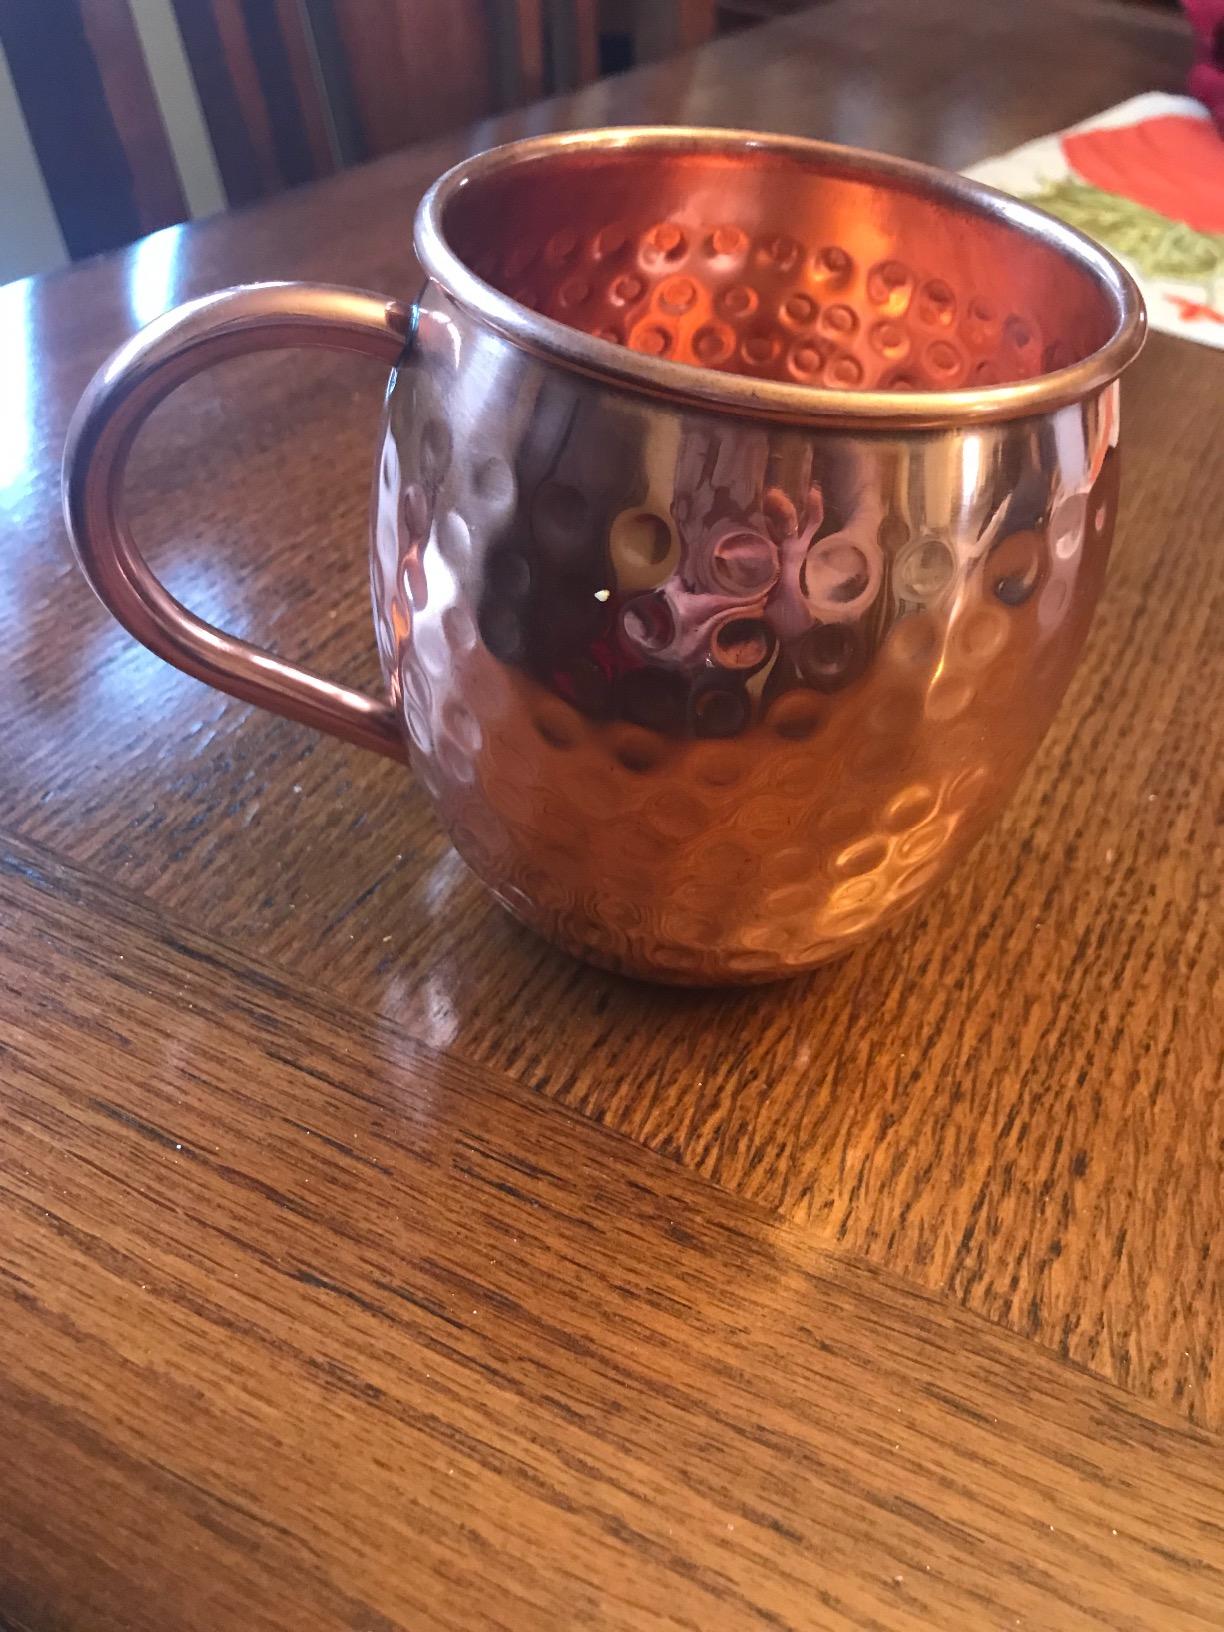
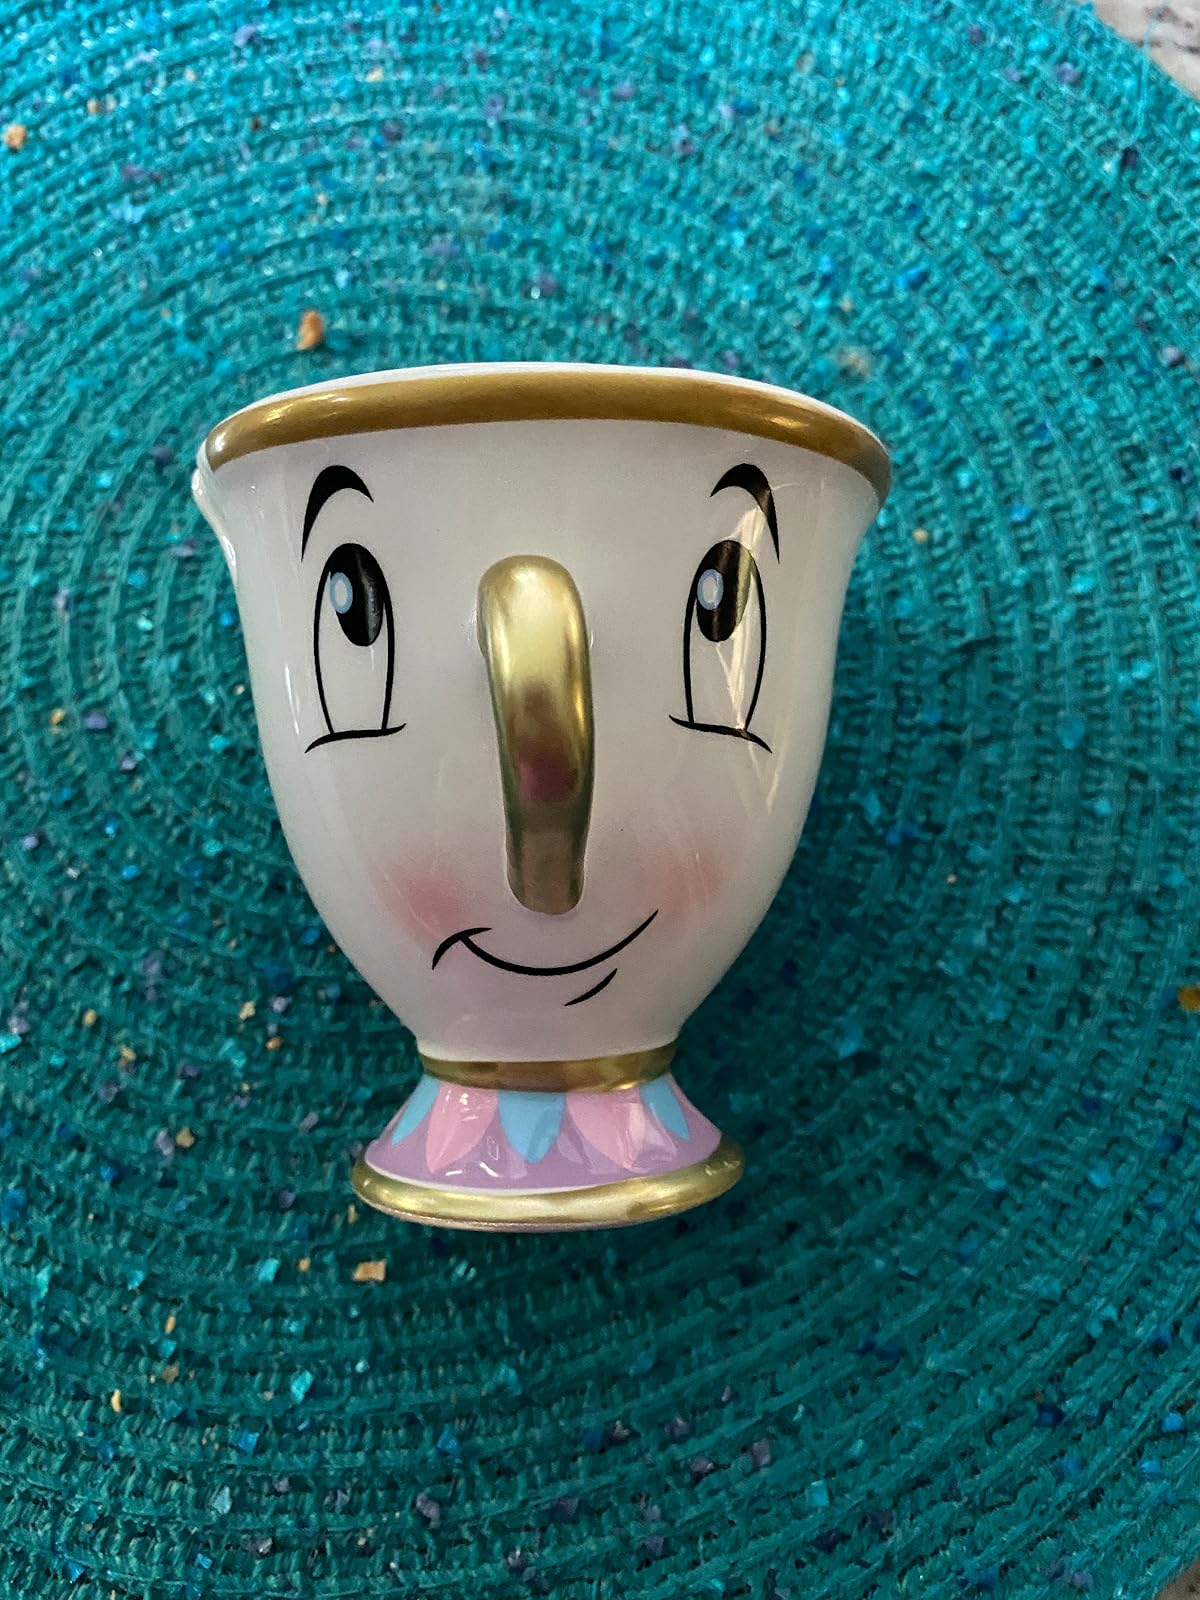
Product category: items_mug
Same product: no